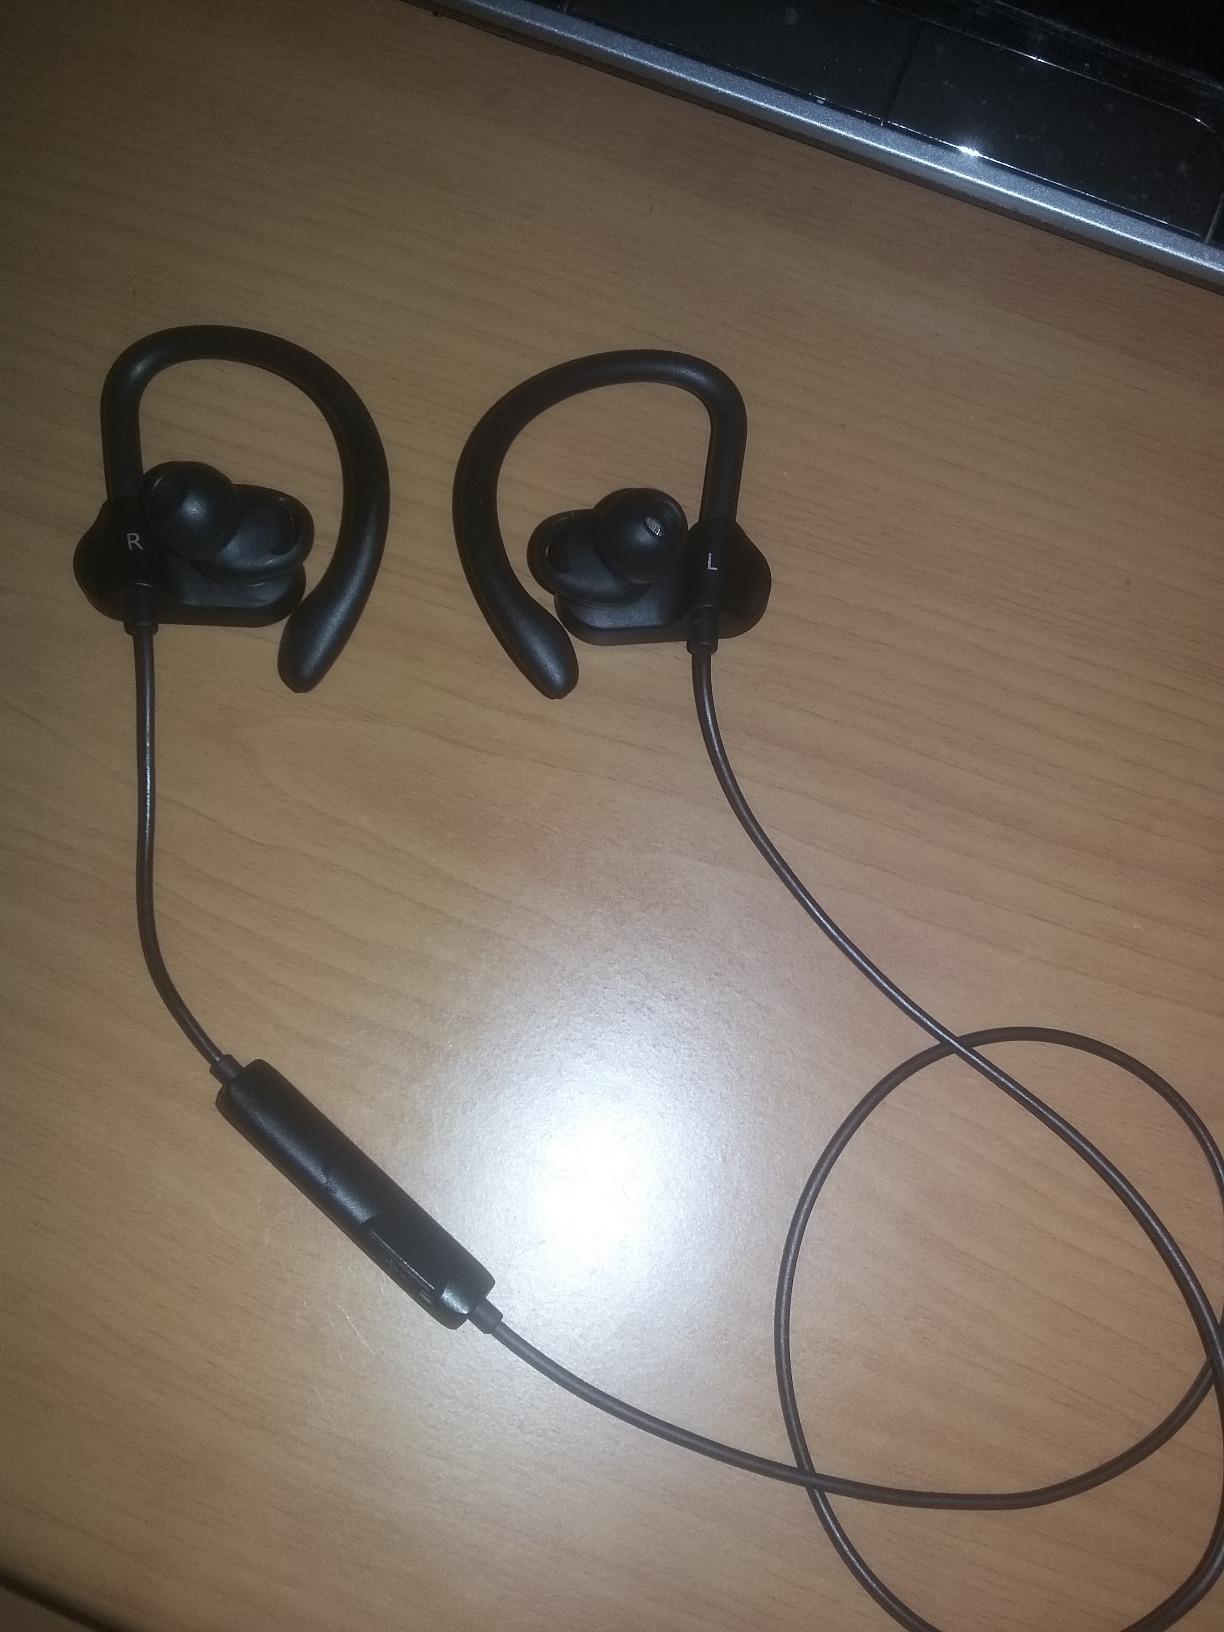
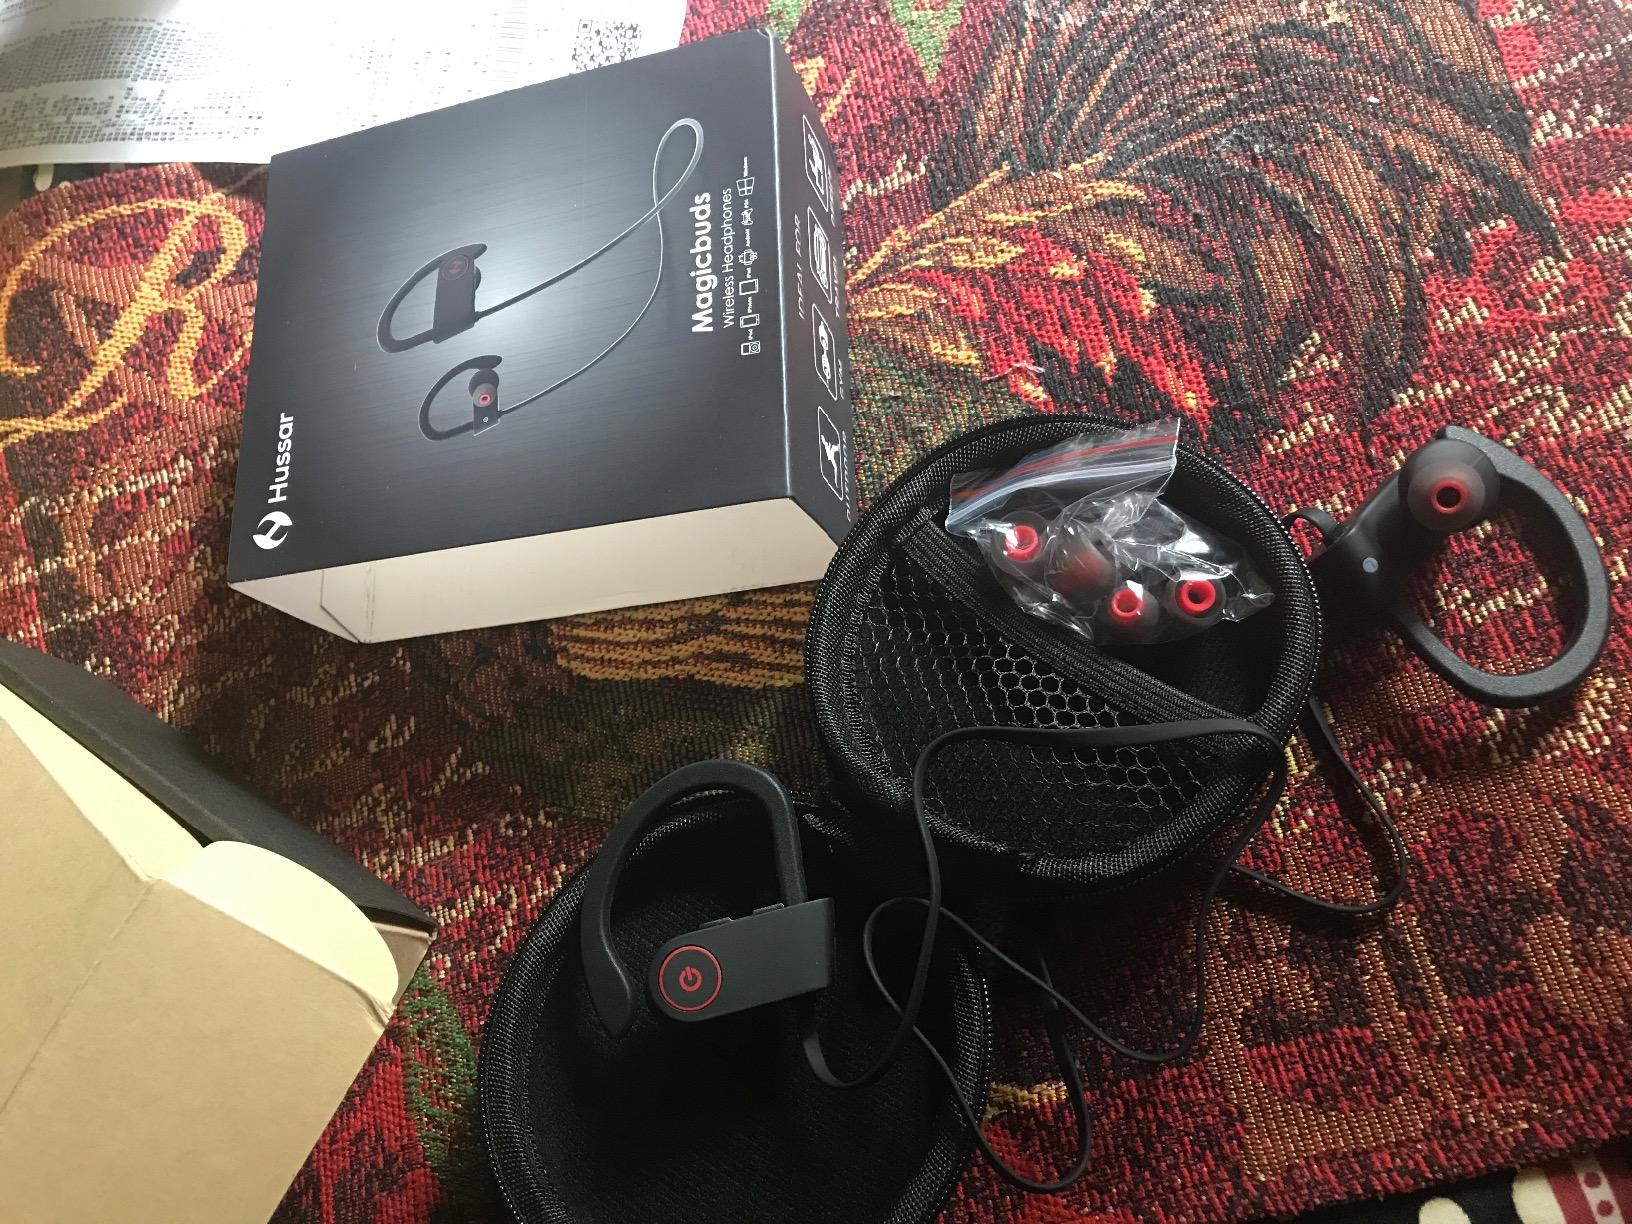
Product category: headphones
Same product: no